Ogden Canyon

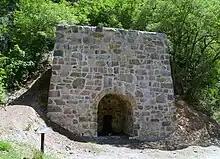
Restored lime kiln in Ogden Canyon, June 2009

The Ogden River Scenic Byway (Utah State Route 39) begins at the mouth of Ogden Canyon.